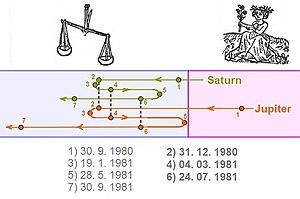
Schéma illustrant la répétition de la conjonction Jupiter-Saturne de 1981
La Grande conjonction est le rapprochement maximal apparent des planètes Jupiter et Saturne sur la voûte céleste. Ce phénomène astronomique se produit environ tous les 20 ans.